3rd Anti-Aircraft Artillery Division (Soviet Union)

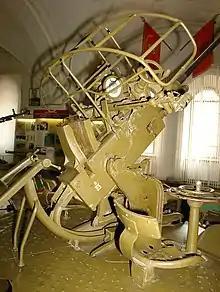
A 37 mm AA gun of the type used by the division during World War II

The 3rd Anti-Aircraft Artillery Division of the Reserve of the Supreme High Command (RVGK) began forming in late October 1942 in the Moscow Military District under the command of Colonel Mikhail Kotikov, who would be promoted to major general on 9 April 1943. The 3rd departed for the Southwestern Front on 2 November, and by 10 November its regiments were providing air defense for rifle divisions of the 5th Tank Army. The division fought in defensive battles and in Operation Uranus, the counteroffensive in the Battle of Stalingrad, and in Operation Little Saturn. In the attack of the Southwestern Front, the 3rd provided air defense for the army's shock group, advancing 150 kilometers. Its regiments were credited with downing 50 and damaging 17 enemy aircraft as well as destroying two tanks and killing up to two companies of infantry. By 1 January, the division included the 1084th, 1089th, 1114th, and the 1118th Anti-Aircraft Artillery Regiments.